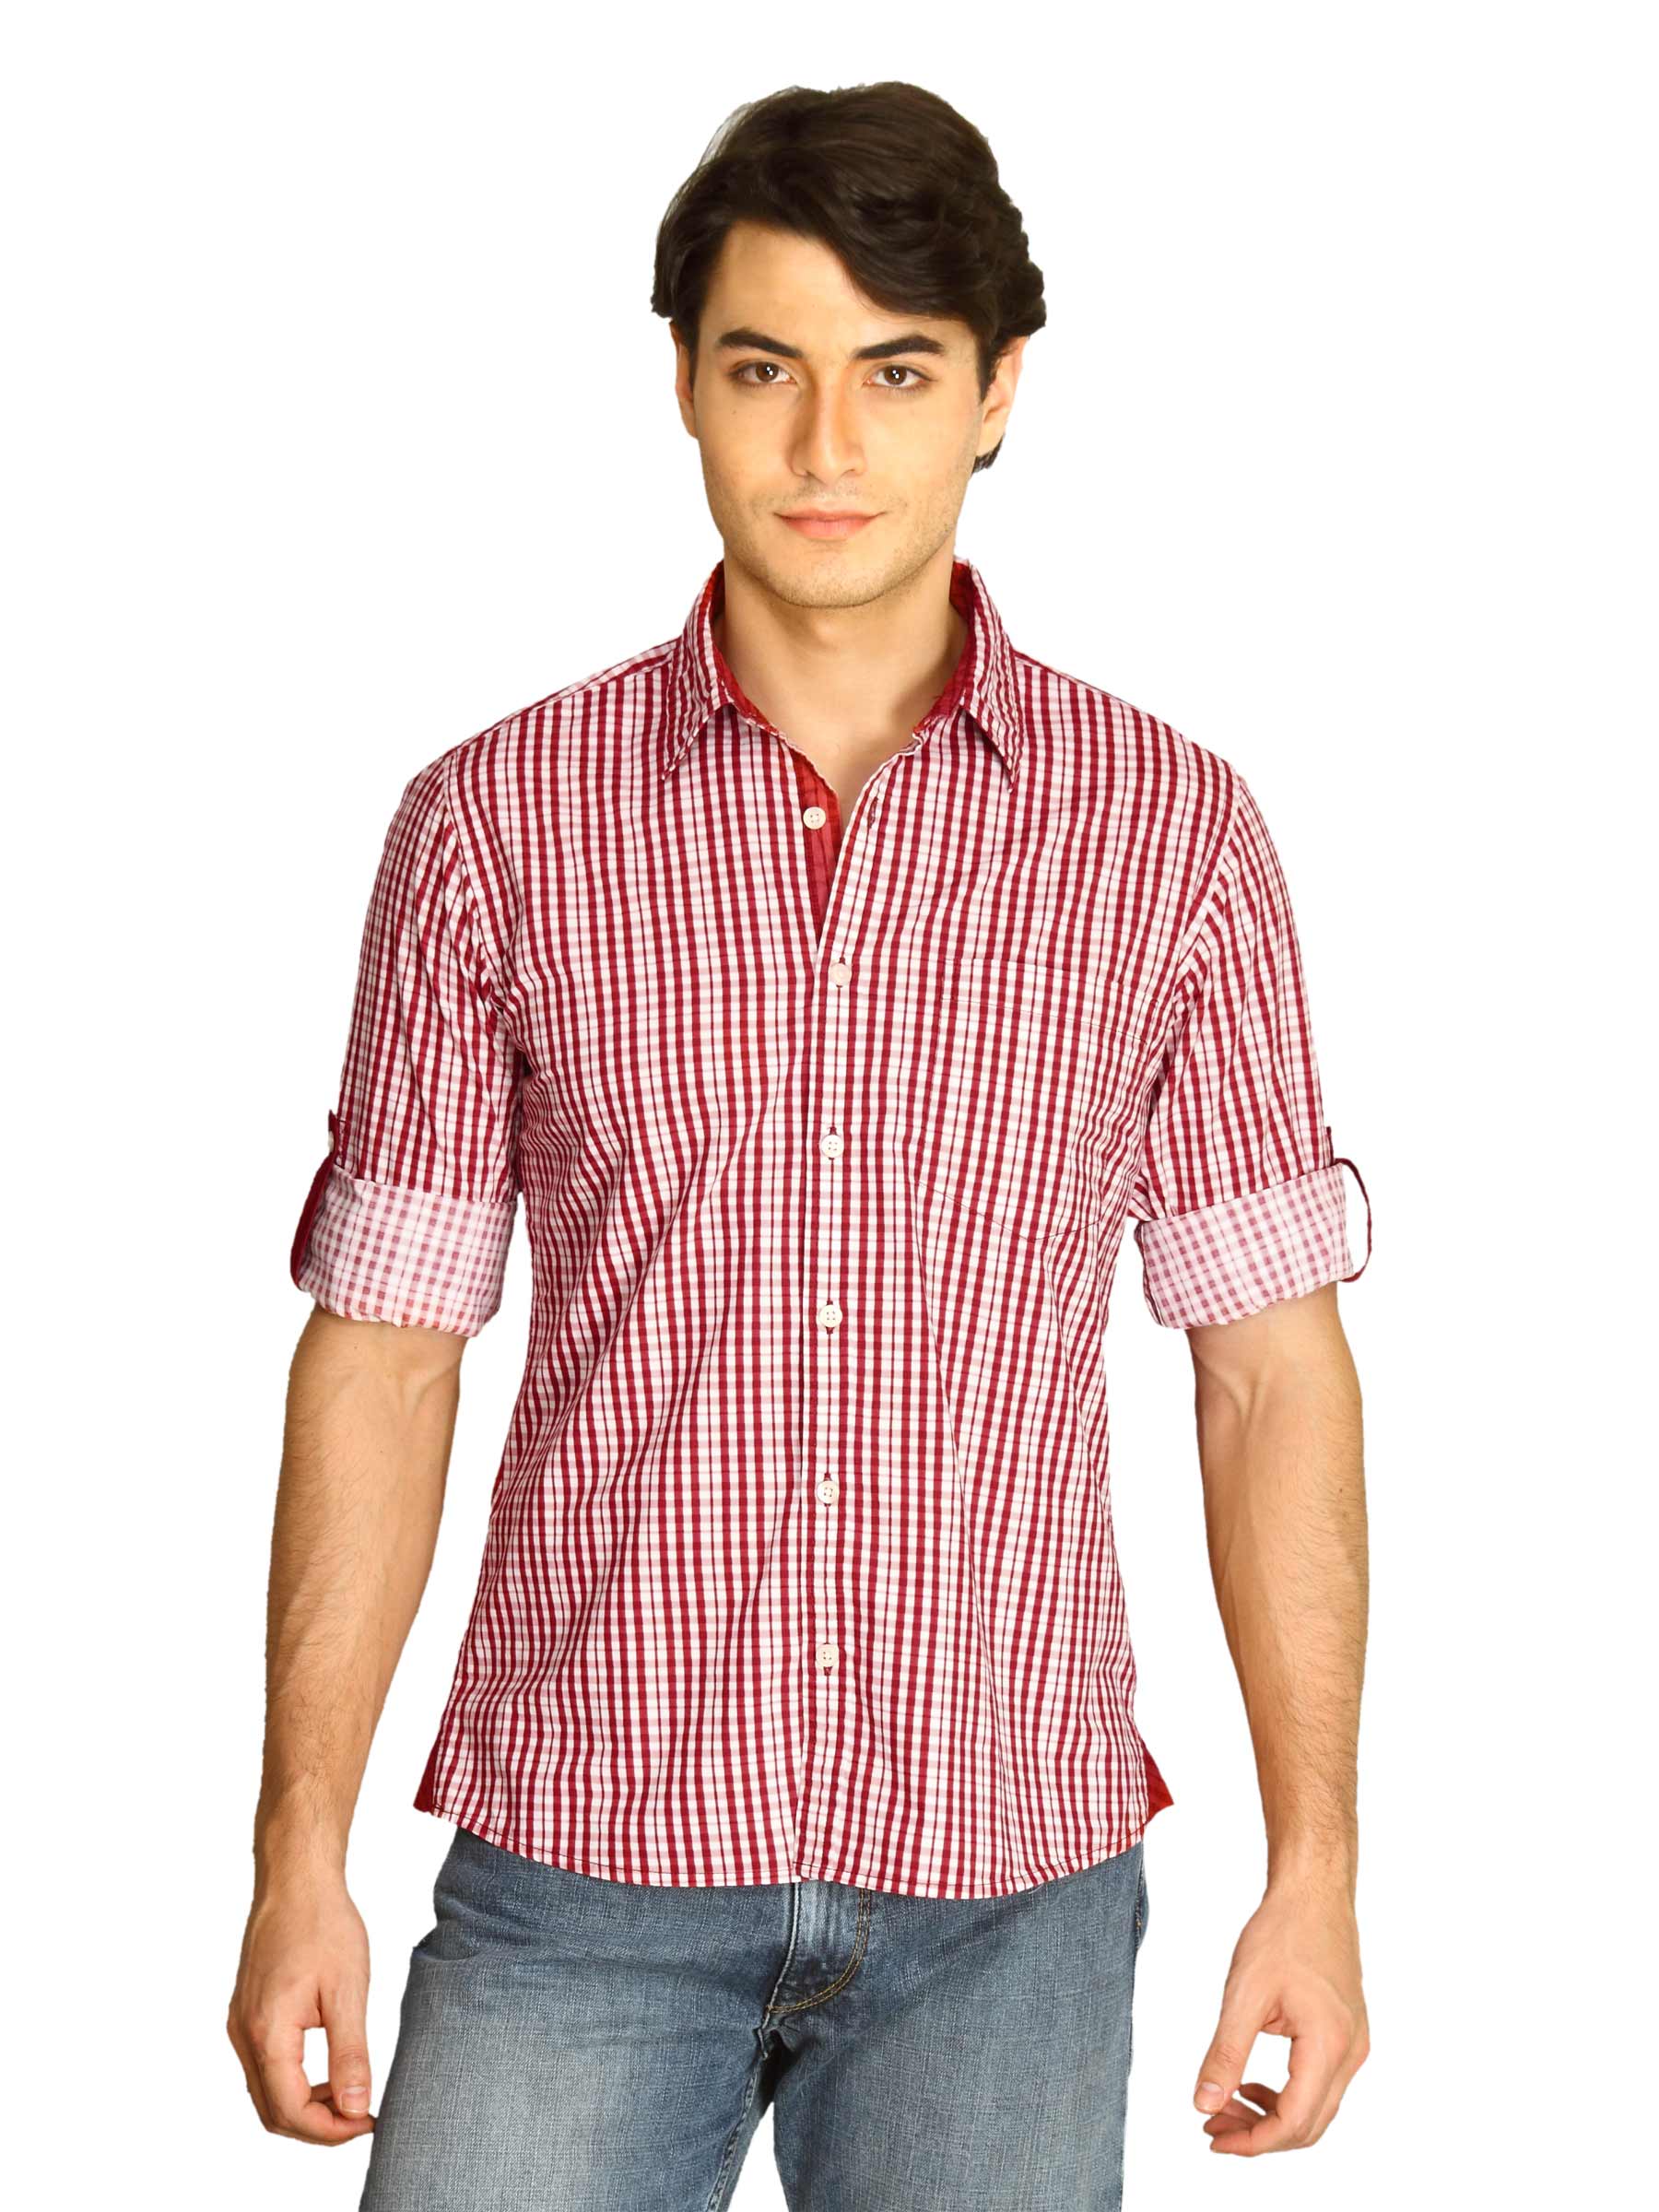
Indigo Nation Men Checks Red Shirts
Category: Apparel / Topwear / Shirts
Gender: Men
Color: Red
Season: Fall 2011
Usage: Casual